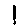
Label: 1